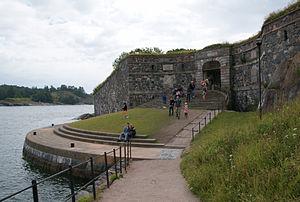
Le Suomenlinna, ou Sveaborg, ou Viapori est une forteresse maritime habitée, construite sur six îles d'Helsinki, capitale de la Finlande. Elle est classée sur la liste du patrimoine mondial par l'UNESCO. Elle est très fréquentée, aussi bien par les touristes que par les habitants de la région.